Gilbert Nicholls

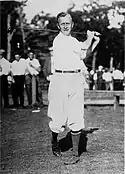
Nicholls, c. 1937

Bernard Nicholls, then playing out of the Boston area, earned the distinction of twice defeating Harry Vardon, then the top player in the world, head-to-head, on Vardon's 1900 tour of the United States and Canada; those were the only head-to-head matches Vardon lost on that tour.